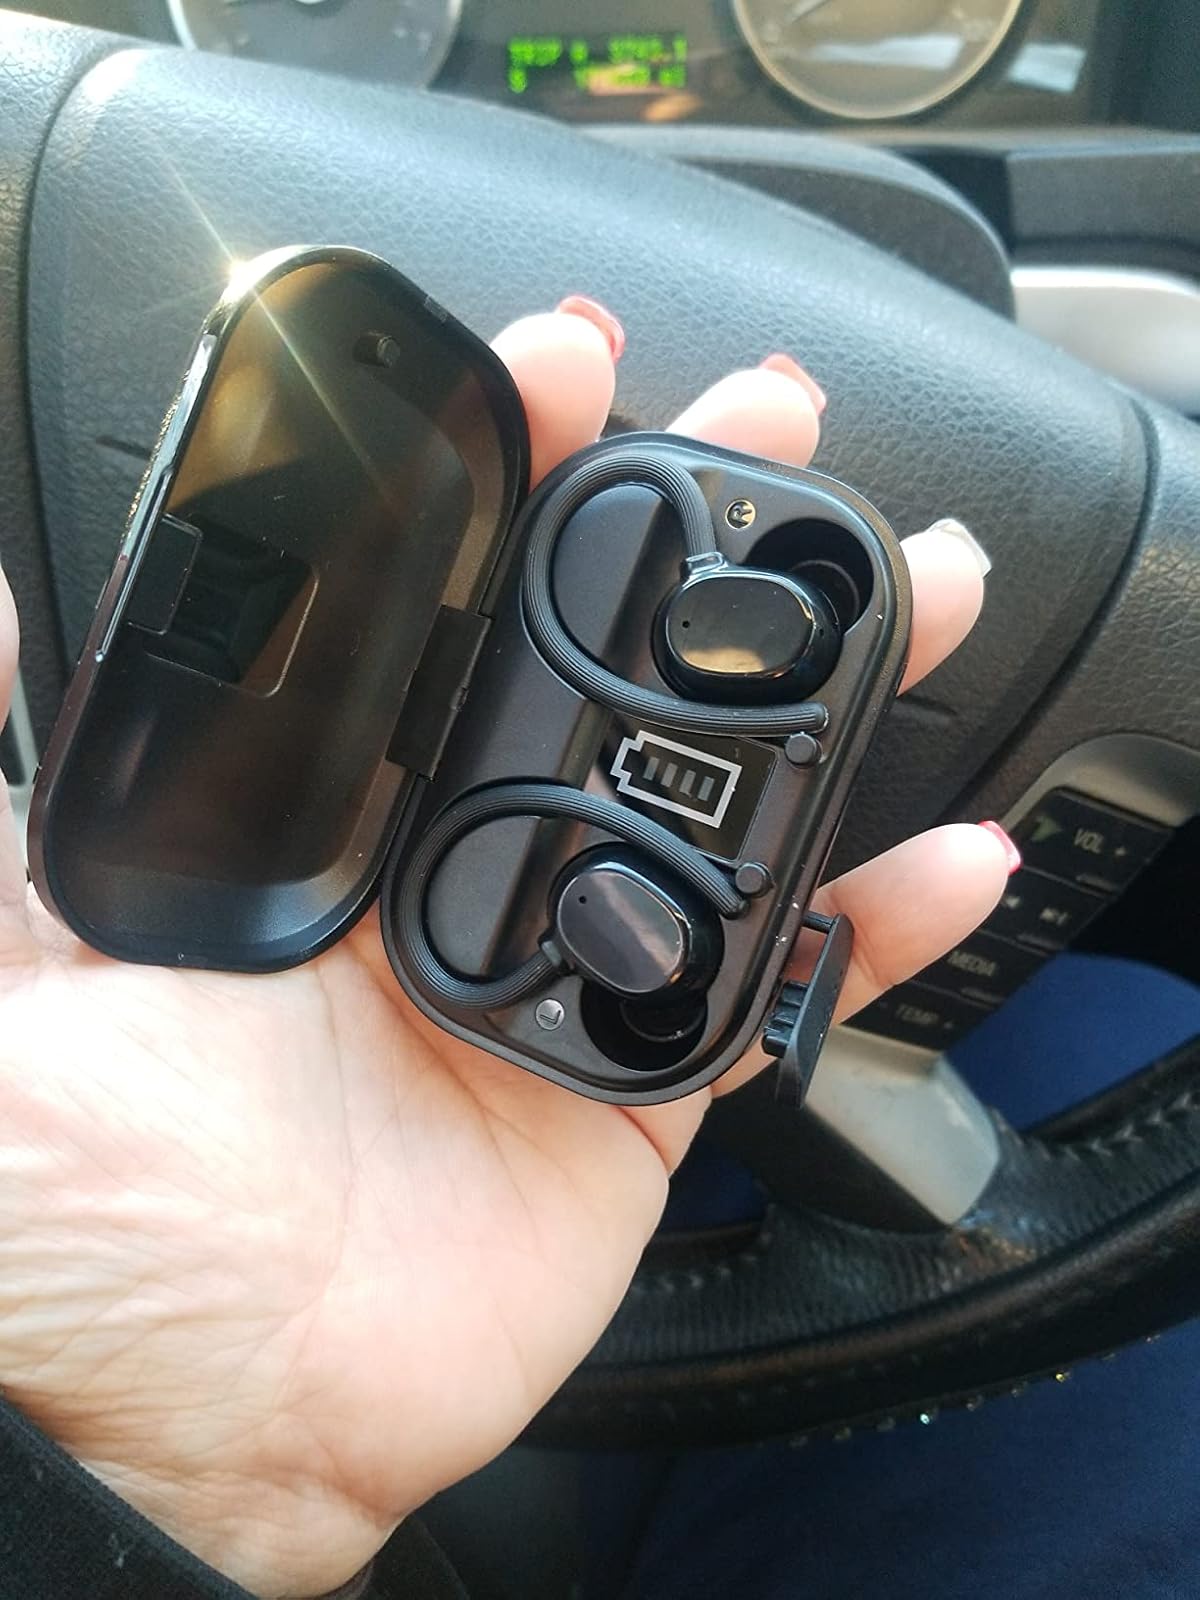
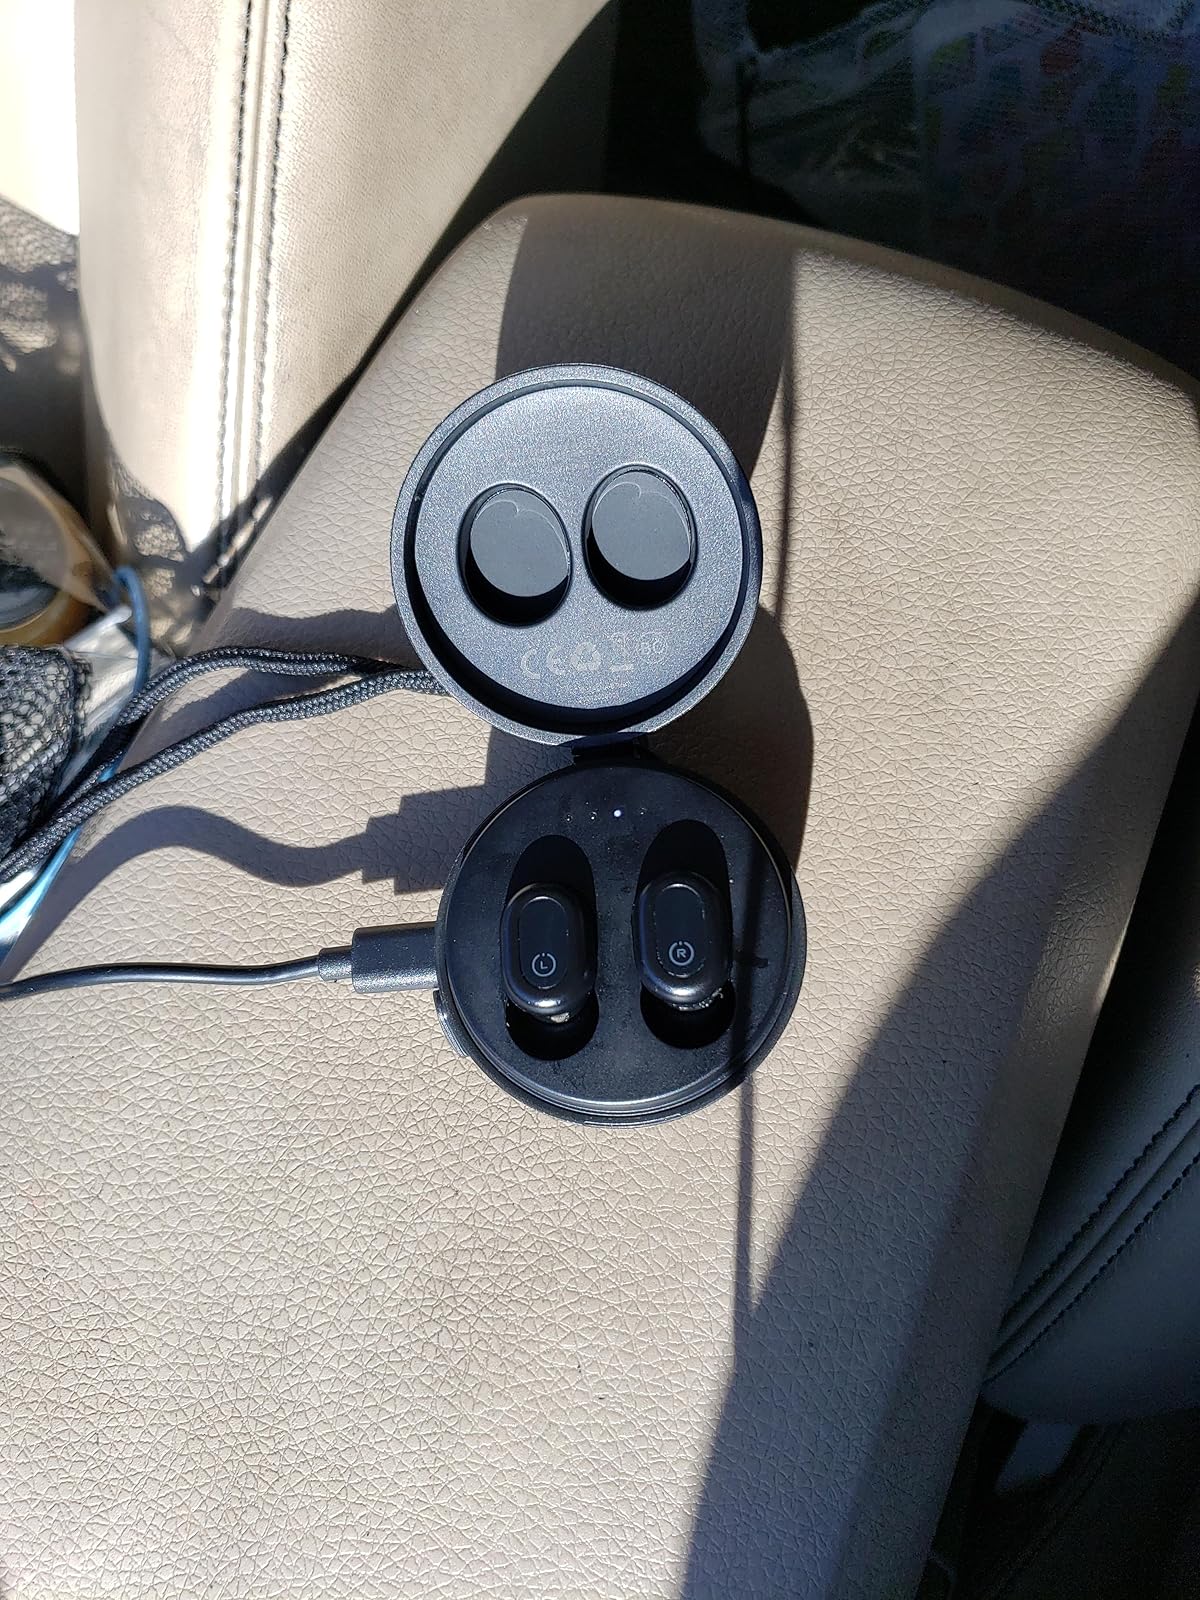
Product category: earbuds
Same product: no